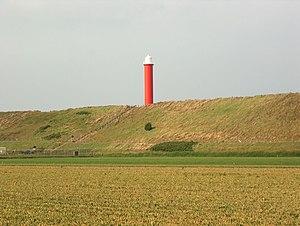
Le phare de Groote Kaap ou phare de Julianadorp est un phare actif situé dans les dunes entre Groote Keeten et Julianadorp aan Zee sur la commune de Schagen, province de Hollande-Septentrionale aux Pays-Bas.